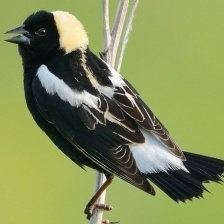
Species: BOBOLINK
Scientific name: DOLICHONYX ORYZIVORUS